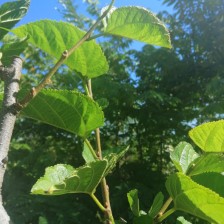
Variety: TaiwanStraberry